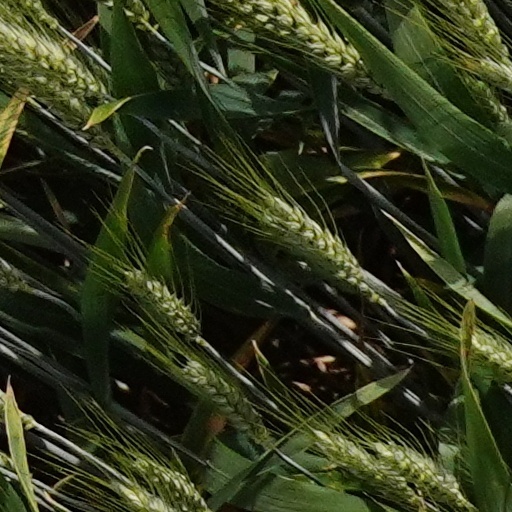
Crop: wheat